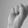
ASL letter: S